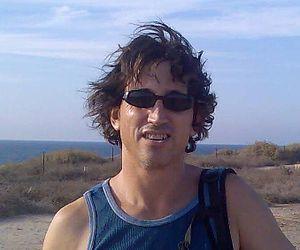
Nir Shavit est un informaticien israélien. Il est professeur à l’université de Tel Aviv et au Massachusetts Institute of Technology. Il travaille sur les structures de données et les algorithmes de synchronisation, pour systèmes à multiprocesseurs et notamment sur la conception, l'implémentation et évaluation de structures de données concurrentes pour des machines multicœur, et les fondements mathématiques du modèle de calcul à mémoire partagée qui décrit leur comportement.